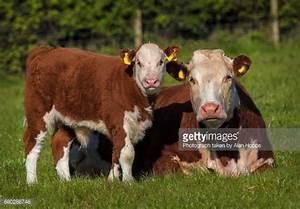
cow